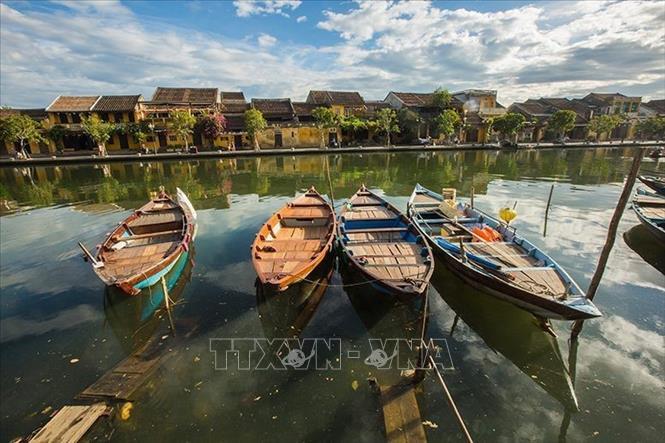
có những con thuyền đang đậu trên bề mặt của con sông